Wiese (music producer)

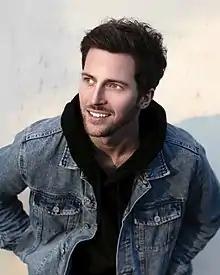

Trygve Wiese-Haugland (born 15 March 1985), known by his stage name Wiese (sometimes stylized WIESE, pronounced 'vi:se'), is a Norwegian music producer, DJ and songwriter.